Paracentesis

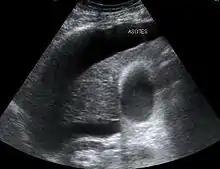
Large volume abdominal ascites

The use of ultrasound has become the standard of care when preparing a patient for paracentesis. Confirmation of an ascitic effusion reduces the risks associated with a dry or blind tap of the abdomen. Anatomic landmarks, such as the midline linea alba approach, were traditionally used as reference points for needle insertion. Phased array or curvilinear ultrasound transducers are typically used in the hospital and outpatient setting to identify ascites in the abdominal cavity. Fluid within the abdominal cavity appears hypoechoic or anechoic (black) on ultrasound. Morison's pouch (hepatorenal recess) is a common starting location in concordance with ultrasound FAST (focused assessment with sonography for trauma) exam. Fluid collection can occur in a number of different locations and may be difficult to find, especially if the patient only exhibits a small volume of ascites. Measurement of the amount of fluid within the abdominal cavity is not necessary or very successful. Identification of sufficient fluid within the abdominal cavity for fluid analysis or to achieve a therapeutic benefit is all that is required to proceed to paracentesis. Ultrasound guidance of the paracentesis can also be used as an additional safety measure to ensure the needle stays within the ascitic fluid and avoidance of important vessels within the abdominal cavity.